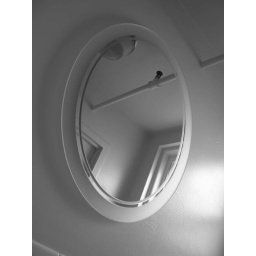
reflections in the bathroom mirror